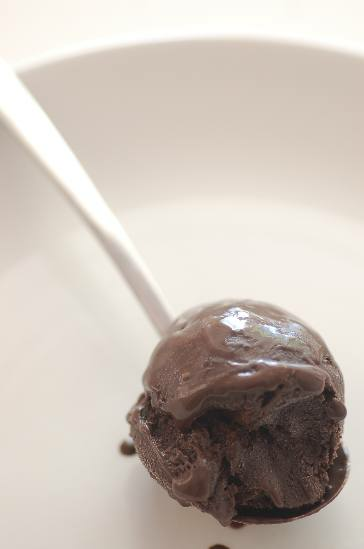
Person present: No